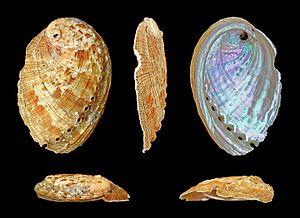
Coquille d'Haliotis diversicolor (Haliotidae) récoltée au Japon. Longueur
Haliotis diversicolor est une espèce de mollusques de la famille des Haliotididae.
Le genre Haliotis, du grec ἅλιος « marin » et οὖς, ὠτός « oreille », regroupe de nombreuses espèces de mollusques marins à coquille unique, qu'on trouve dans les eaux peu profondes du littoral. Ils vivent dans les eaux froides à tempérées et subtropicales des hémisphères Nord et Sud. On les nomme habituellement ormeaux ou oreilles de mer. Abalone est un anglicisme.